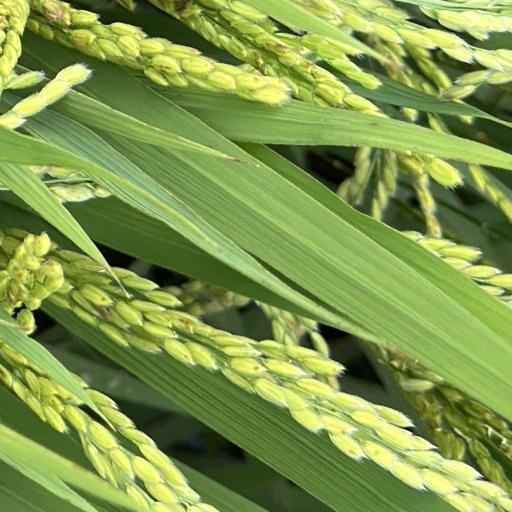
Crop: rice